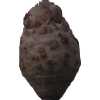
Label: celery